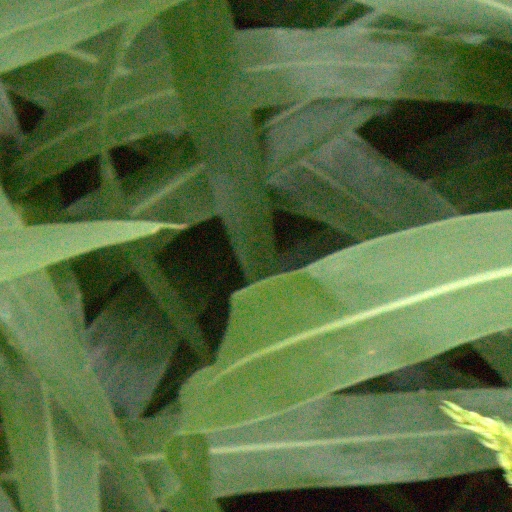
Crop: sorghum